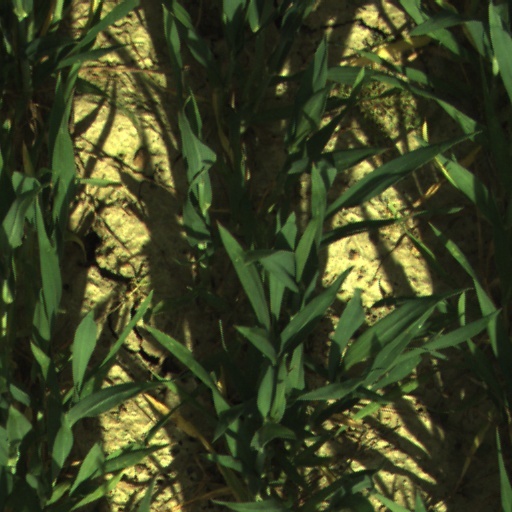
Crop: wheat